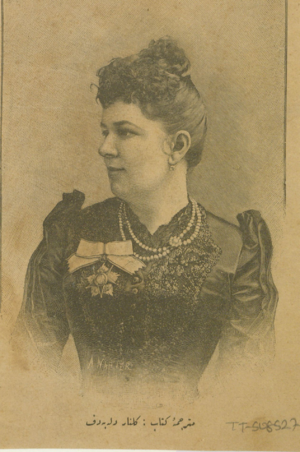
Portrait d'Olga de Lébédew